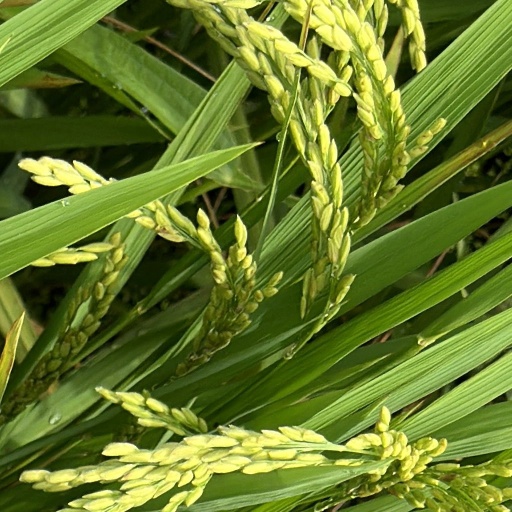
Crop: rice